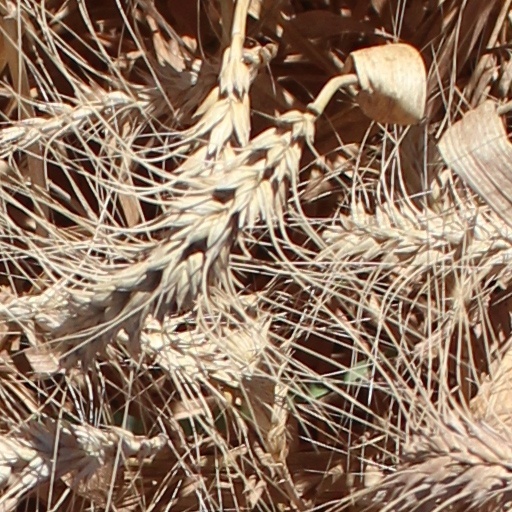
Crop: wheat